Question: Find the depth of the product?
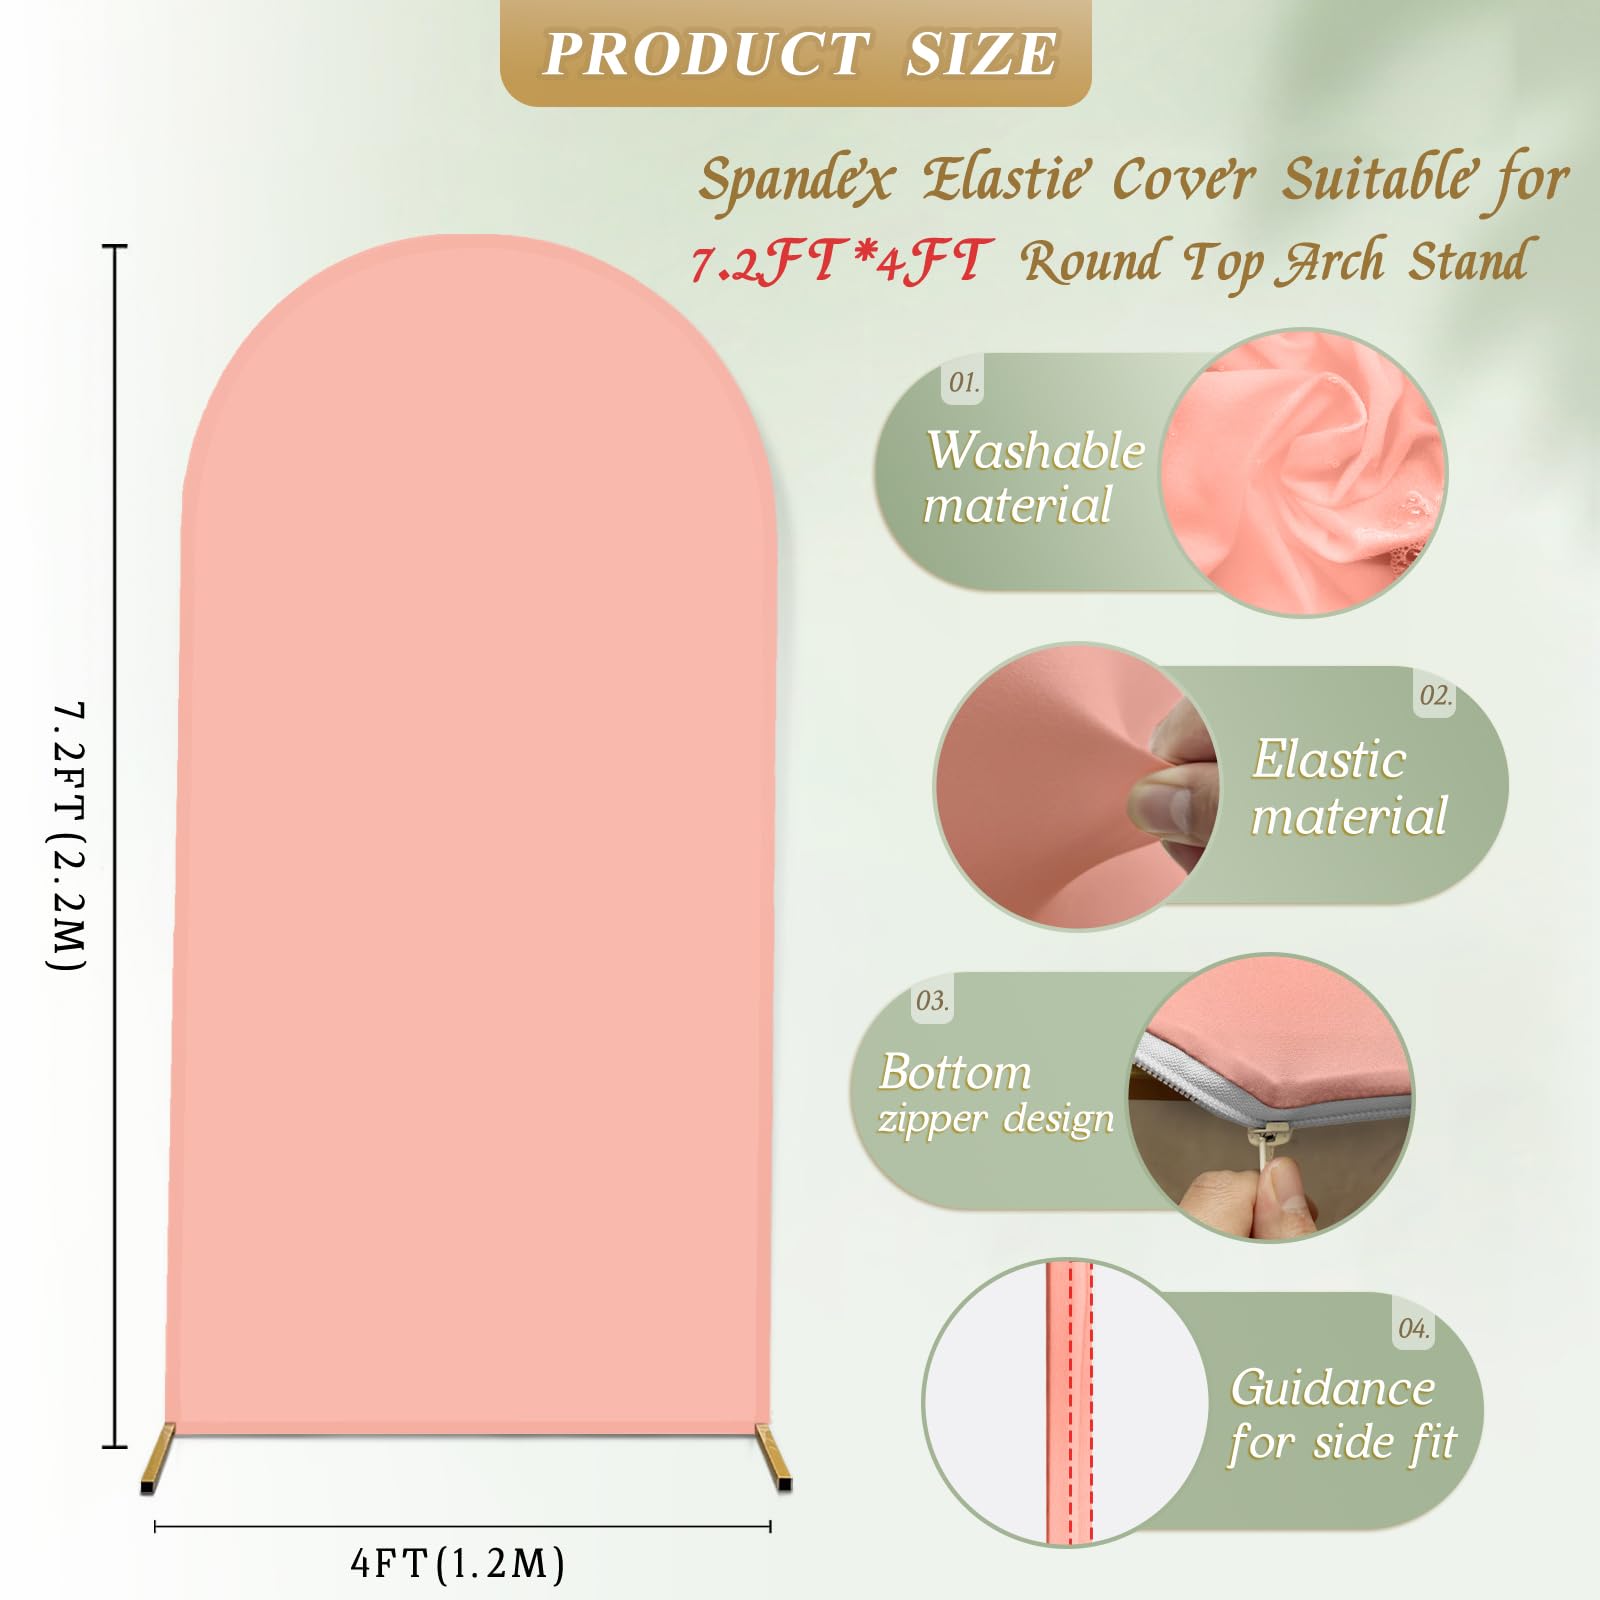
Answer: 7.2 foot